Backlog 2

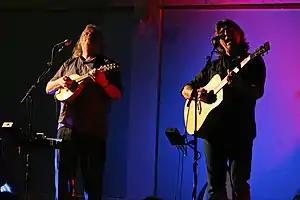
Show of Hands ("pictured in 2009").

In 2009, Show of Hands released their fourteenth studio album "Arrogance Ignorance and Greed". Produced by Stu Hanna of the English folk duo Megson, with additional production by Mark Tucker, the album followed a painfully emotion period for Steve Knightley where members of his family battled serious illnesses. This led to the album becoming particularly personal and darker than previous Show of Hands albums, aided by Hanna's direct and sharp production. The album was also more politically concerned than prior albums. The album was released to a positive critical reception, many praising the darker tone to the album, although Phil Beer of the duo stated that the album did not sit well with several fans. The album entered the UK Album Chart at number 170, becoming their first album to chart. The duo were not quick to follow the album's success with another album of new material. In late 2010, the duo recorded their second album of cover versions, "Covers 2" as a collaboration with Miranda Sykes, ten years after the inaugural "Covers" album by the duo.